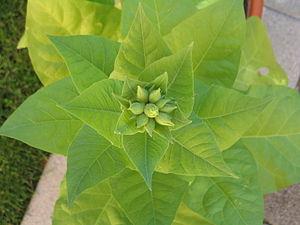
Le tabac est un produit psychotrope manufacturé élaboré à partir de feuilles séchées de plantes de tabac commun, une espèce originaire d'Amérique appartenant au genre botanique Nicotiana.